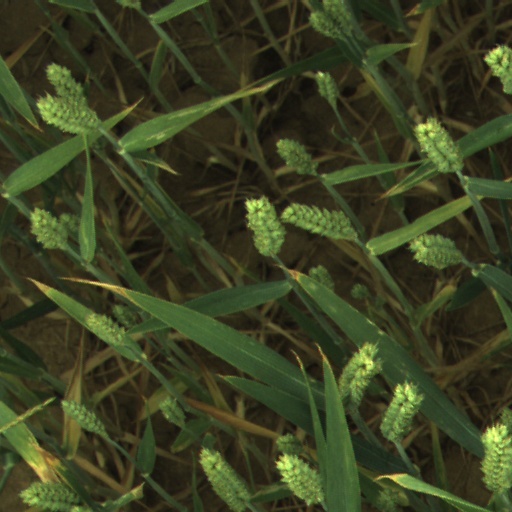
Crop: wheat